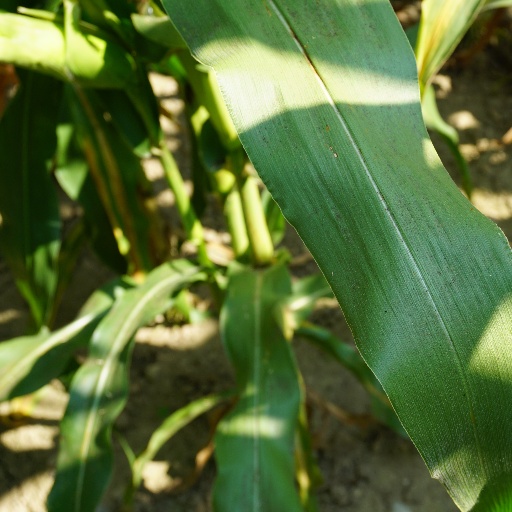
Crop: maize; corn